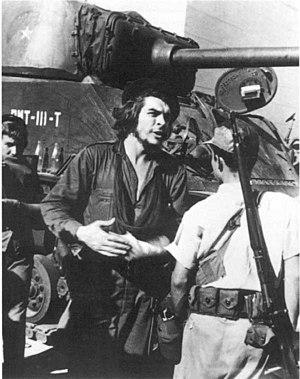
Ernesto Guevara, plus connu comme « Che Guevara » [ ʃe ɡevara] ou « le Che », né le 14 juin 1928 à Rosario en Argentine et mort exécuté le 9 octobre 1967 à La Higuera en Bolivie, à l'âge de 39 ans, est un révolutionnaire marxiste-léniniste et internationaliste argentin ainsi qu'un homme politique d'Amérique latine. Il a notamment été un dirigeant de la révolution cubaine, qu'il a théorisée et tenté d'exporter, sans succès, vers le Congo puis la Bolivie où il trouve la mort.
1958 est une année commune commençant un mercredi.